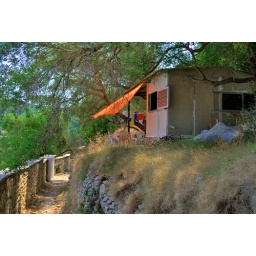
Small house by dry stone walls Loggos Paxos